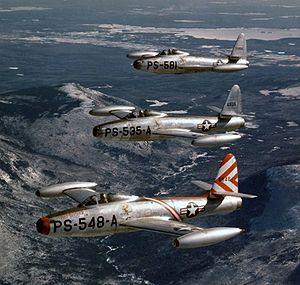
Alexander Kartveli, 9 septembre 1896 - 20 juin 1974, né Kartvelishvili, était un ingénieur aéronautique célèbre et influent, et un des pionniers de l'histoire de l'aviation américaine. Il a réalisé des percées importantes dans l'aviation militaire au début des avions de chasse à turboréacteurs. Il est considéré comme l'un des créateurs les plus importants de ces avions et l'un des plus novateurs dans l'histoire américaine.